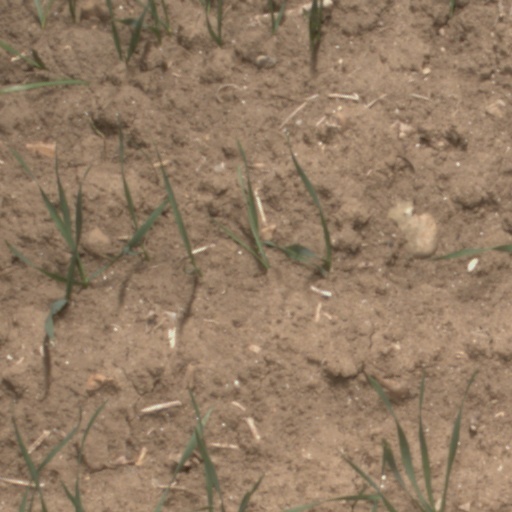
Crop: wheat